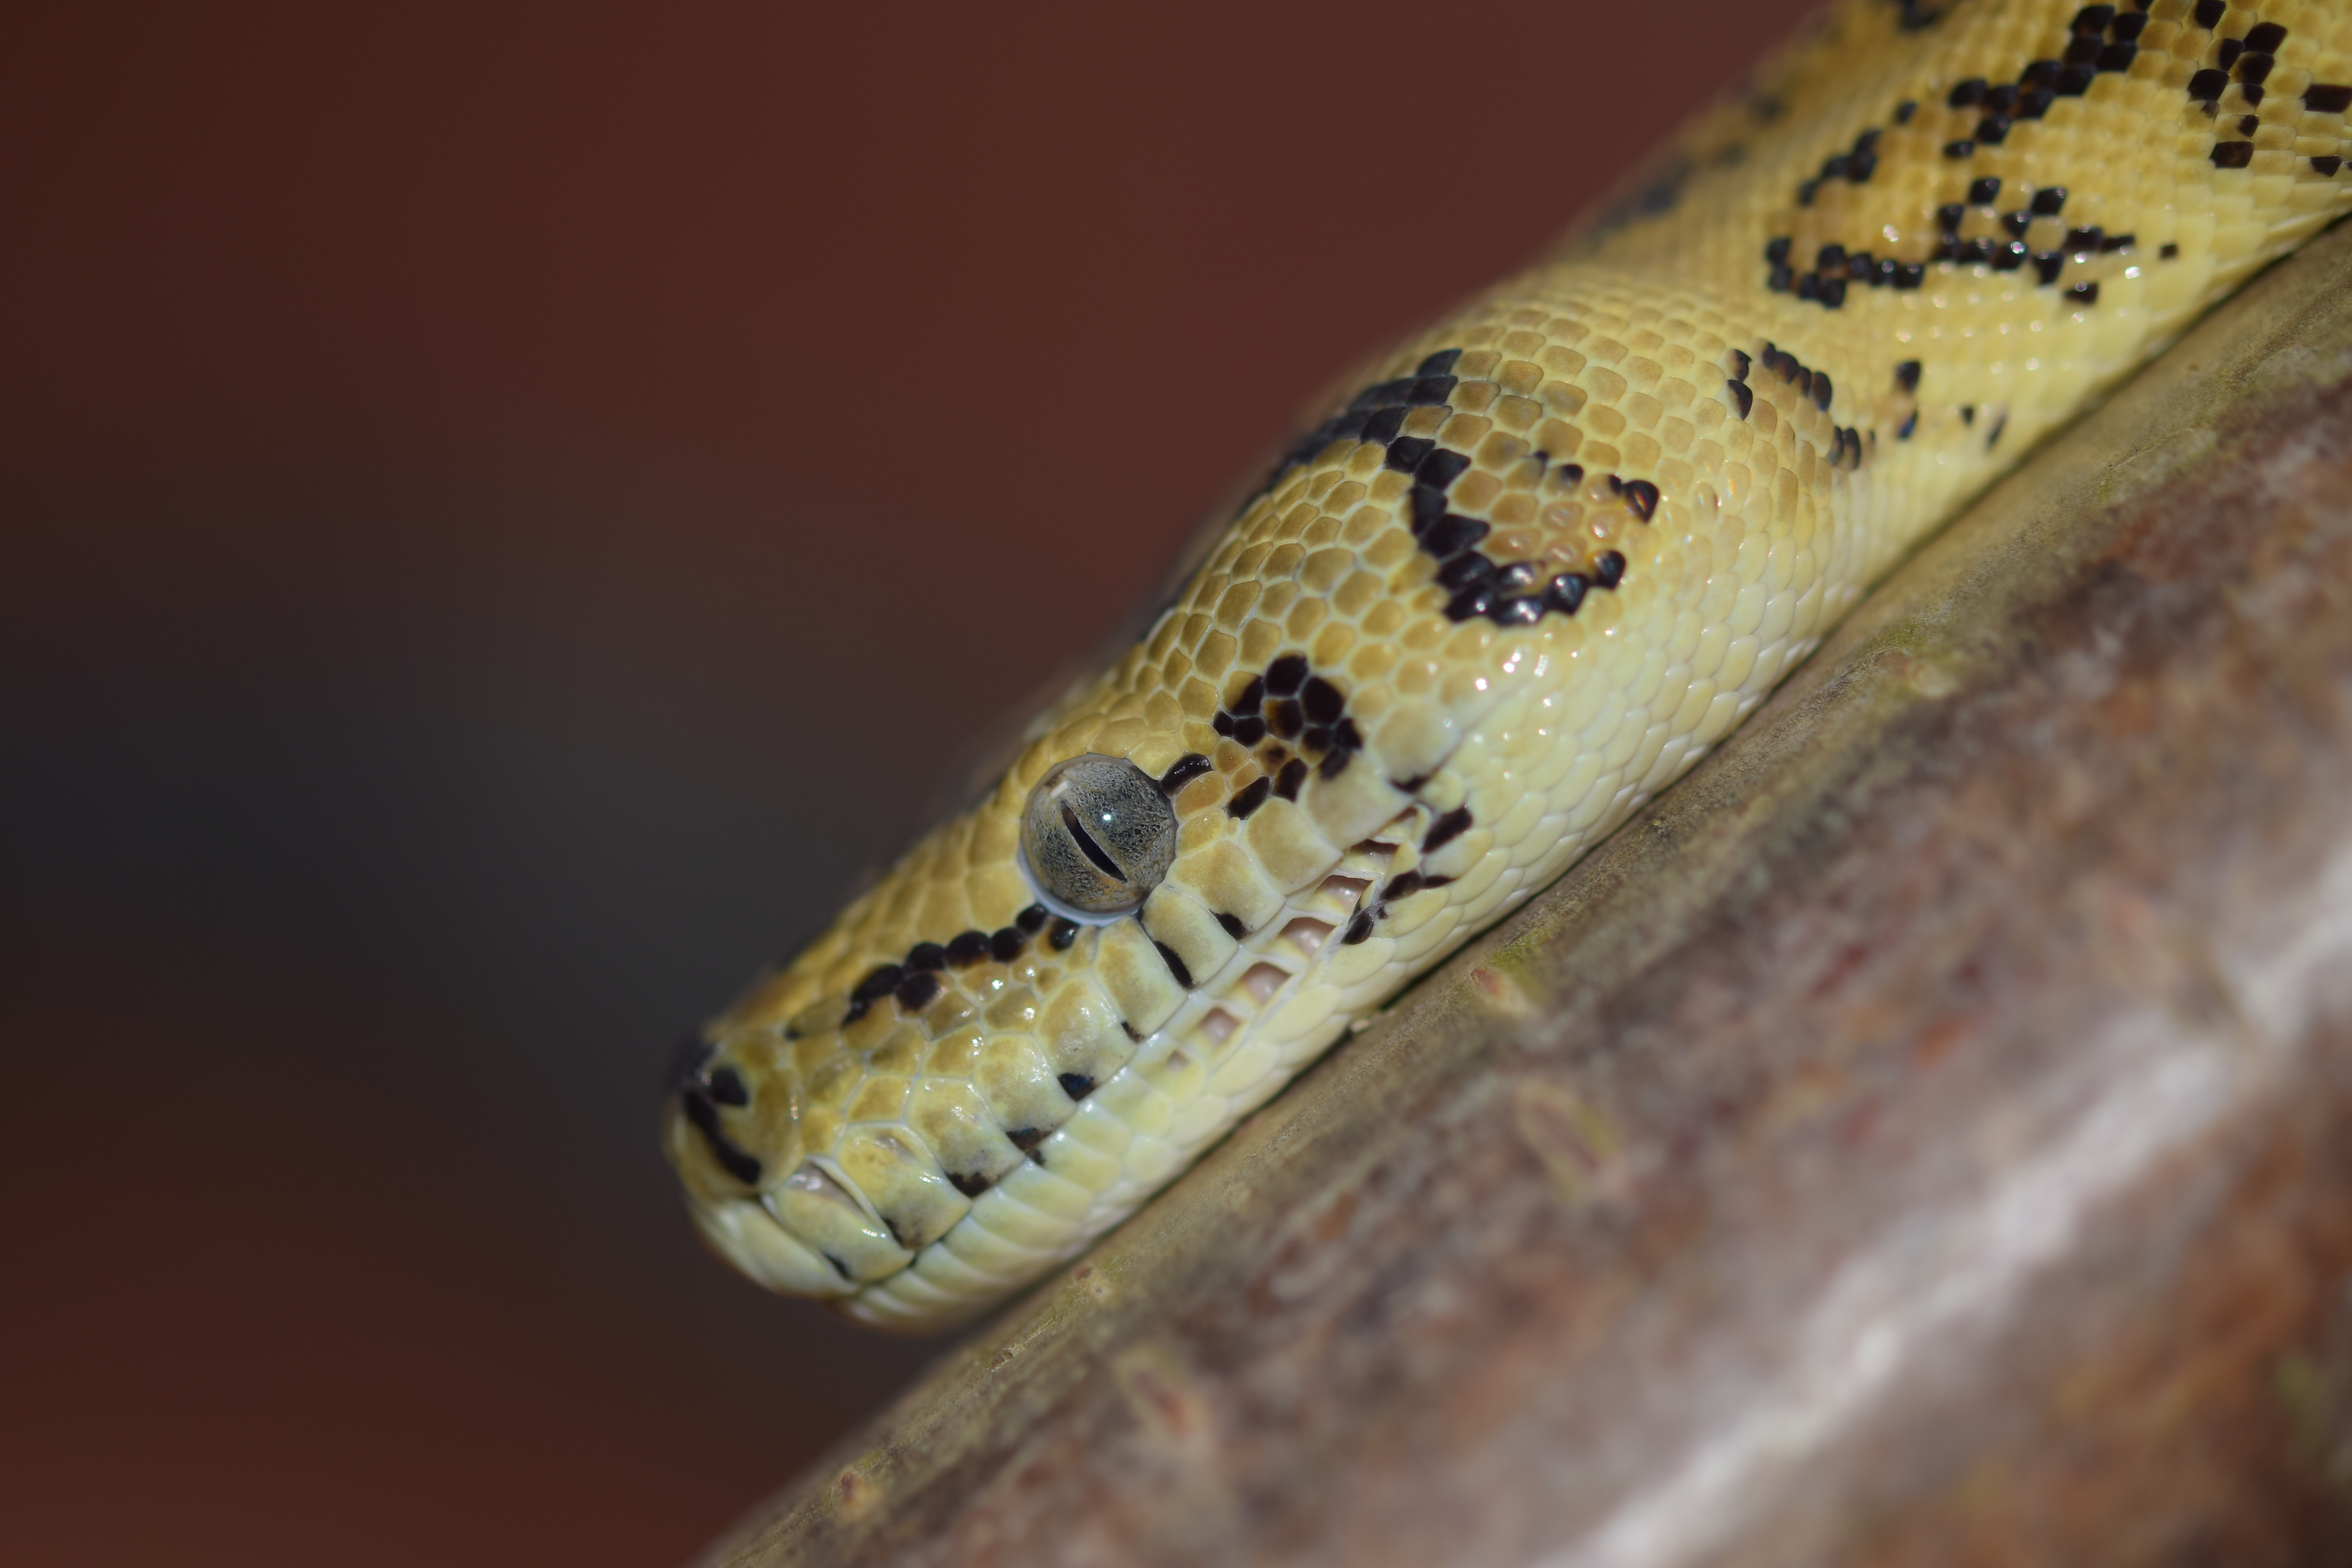
animal, reptile, fauna, gecko, close up, australia, head, lurking, snake, vertebrate, creature, exotic, terrarium, python, foraging, serpent, constrictor, animal portrait, macro photography, non toxic, boa, snakehead, mouse hunter, yellow black, tree python, boa constrictor, scaled reptile, boas, hognose snake